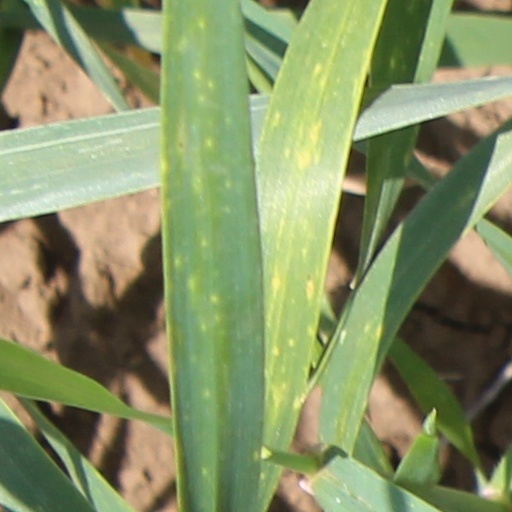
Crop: wheat